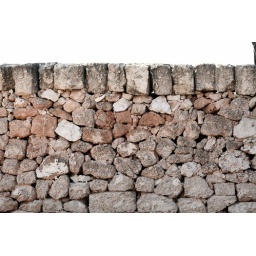
in the apulian coutryside border walls were usually made of stones